Nicolás Grau

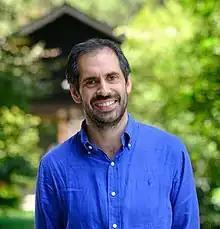

Nicolás Andrés Grau Veloso (born 9 April 1983) is a Chilean business manager, economist and politician who has been Chile's Minister of Minister of Economy, Development and Tourism since 11 March 2022.